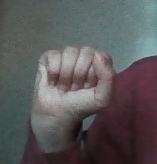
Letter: saad